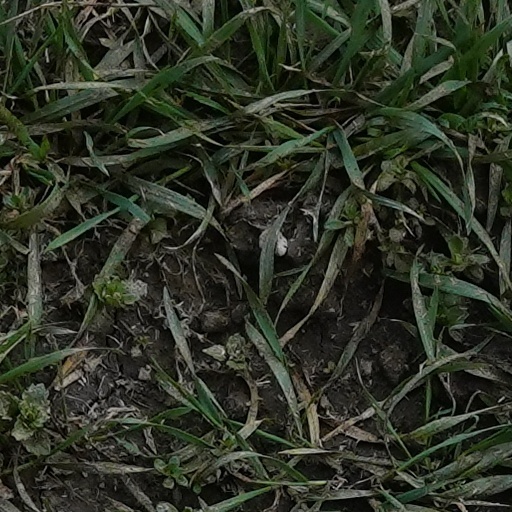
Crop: wheat